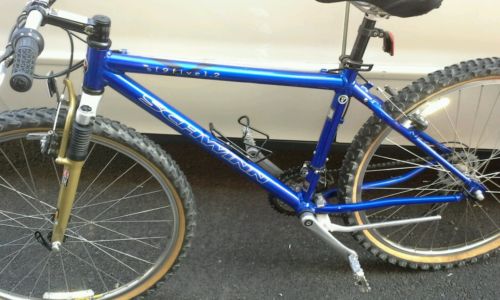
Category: bicycle